Georgia State University

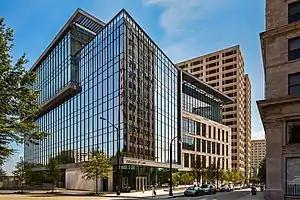
GSU College of Law

The department is composed of more than 160 state-sworn police officers, 60 full-time security guards, 10 part-time security guards, 16 communications dispatchers and eight staff members, making it the largest campus law enforcement agency in Georgia.